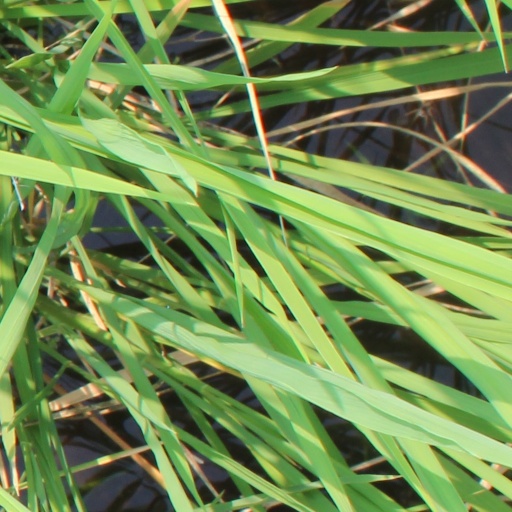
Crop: rice